Kendall Holt

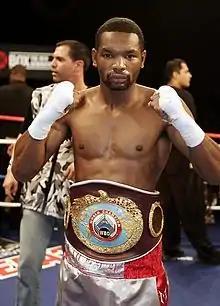
Holt after winning the WBO title, 2008

Kendall Holt (born June 14, 1981) is an American former professional boxer who competed from 2001 to 2013, and held the WBO junior welterweight title from 2008 to 2009.